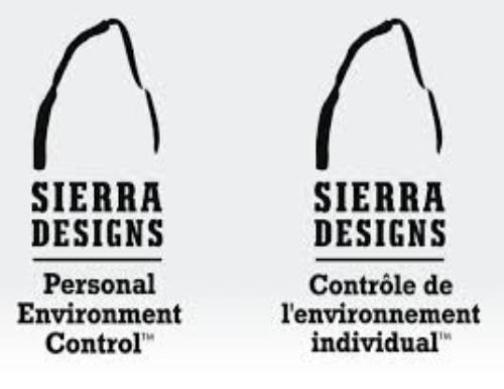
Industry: Sports